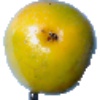
Label: Maracuja 1